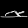
Label: Sandal